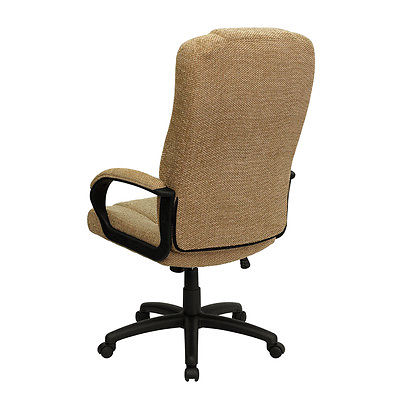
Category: chair